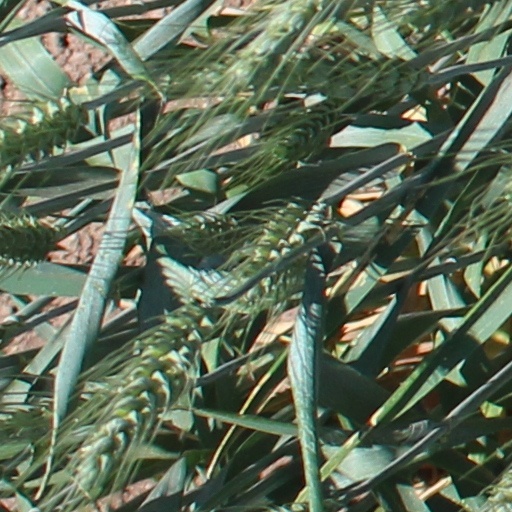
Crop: wheat